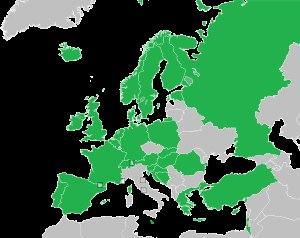
Le Concours Eurovision de la chanson est un événement annuel organisé par l'Union européenne de radio-télévision, l'UER. Il réunit les membres de l'Union dans le cadre d'une compétition musicale, diffusée en direct et en simultané par tous les diffuseurs participants. Il est retransmis à la télévision, la radio et sur Internet. Appelé plus communément Eurovision, d'après le réseau télévisé du même nom, il a été inventé par le directeur général de la télévision publique suisse, Marcel Bezençon, sur le modèle du Festival de Sanremo, créé peu de temps auparavant. Sa toute première édition a eu lieu le 24 mai 1956, à Lugano, en Suisse. Sept pays fondateurs ont concouru alors pour la victoire. Depuis, le Concours s'est tenu chaque année pendant 64 ans avant que la pandémie de Covid-19 ne force l'annulation de l'édition 2020. Le nombre de pays participants n'a cessé d'augmenter, passant de sept à une quarantaine au XXIᵉ siècle. À travers les décennies, le Concours a évolué, s'est adapté et réinventé, accompagnant les développements technologiques et musicaux, mais aussi historiques et politiques.